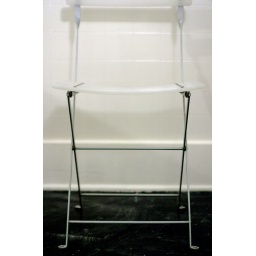
white chair in my newly white kitchen